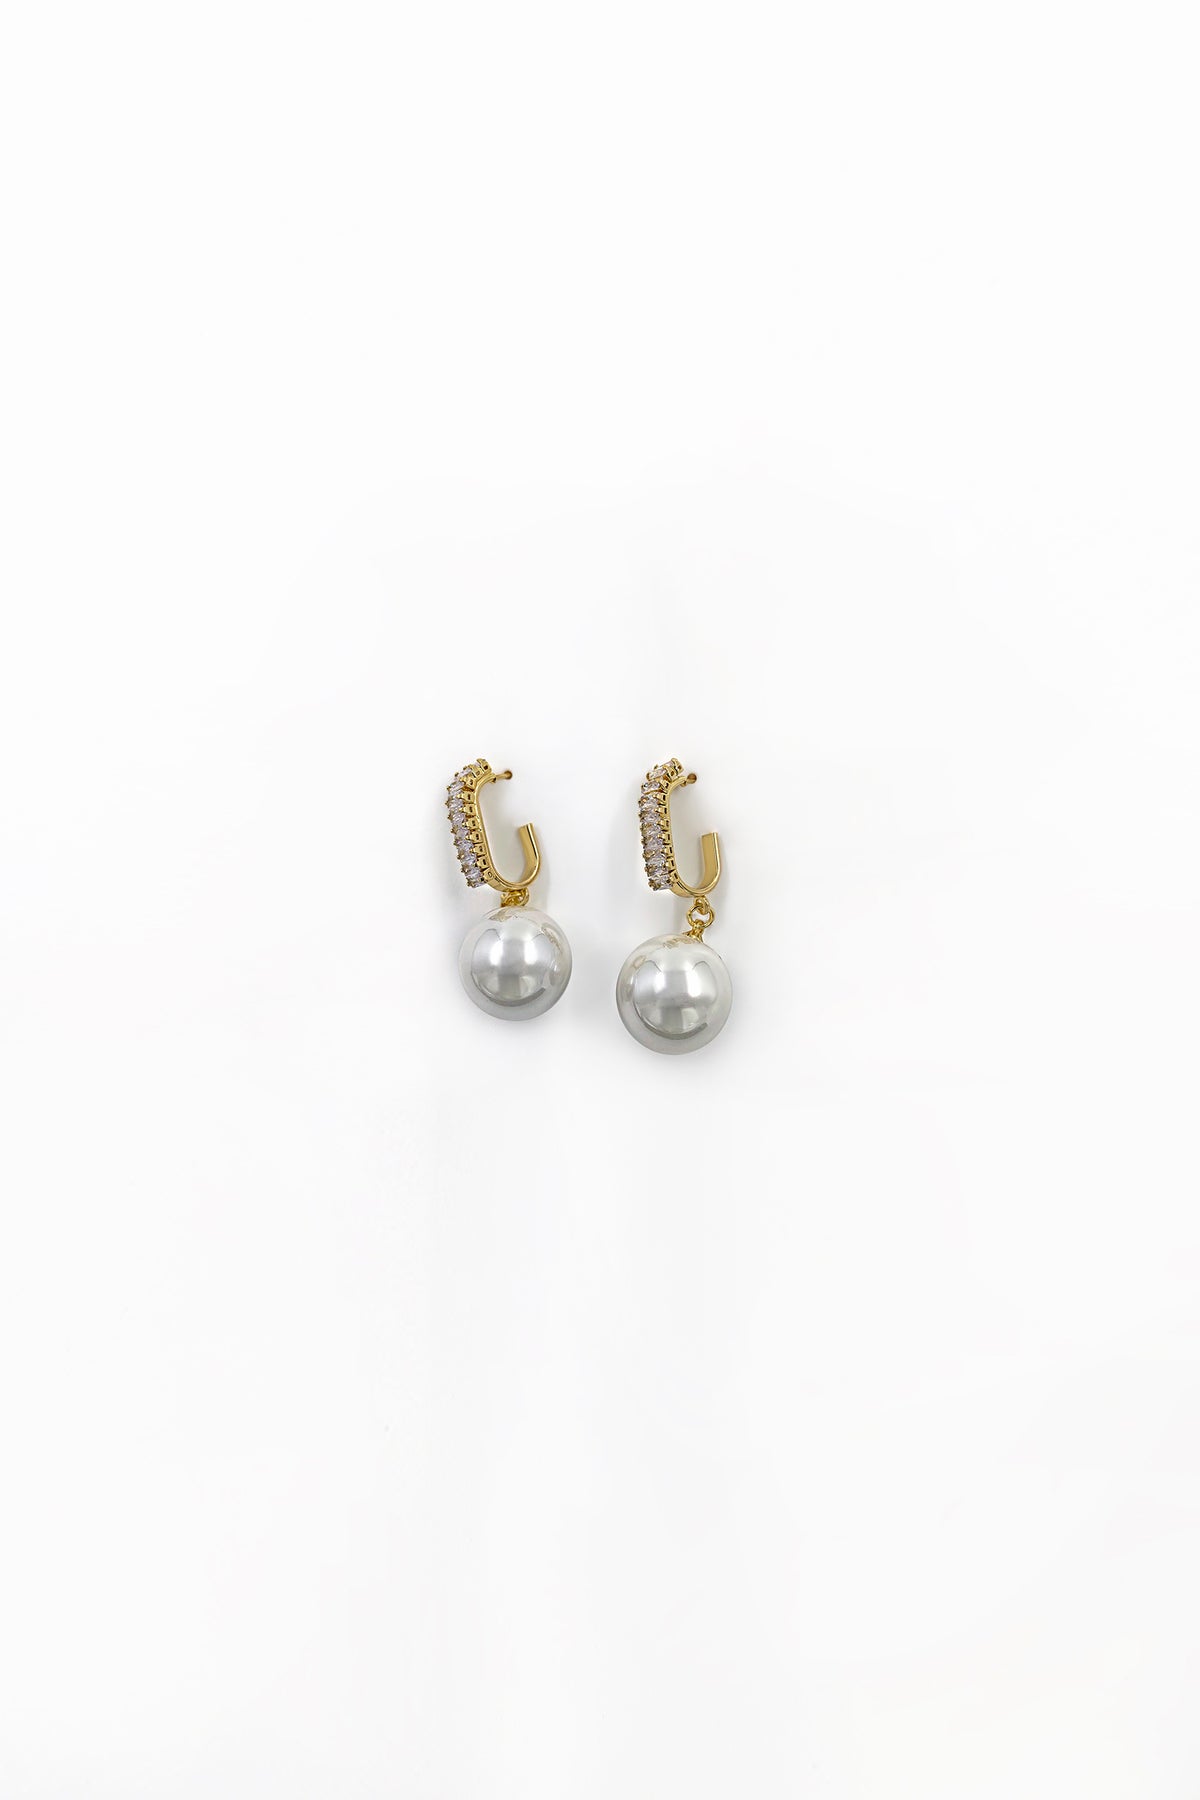
white gold pearl hoop earring